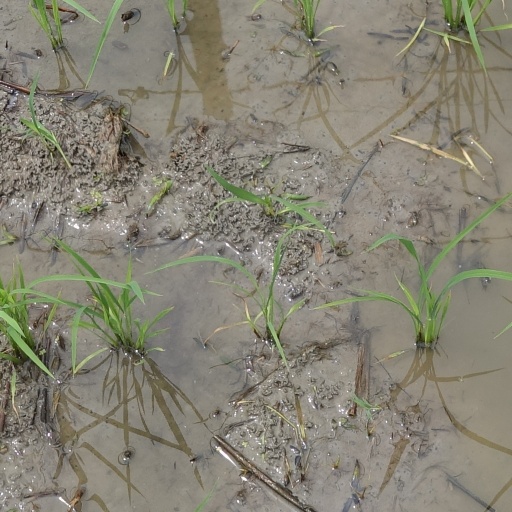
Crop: rice